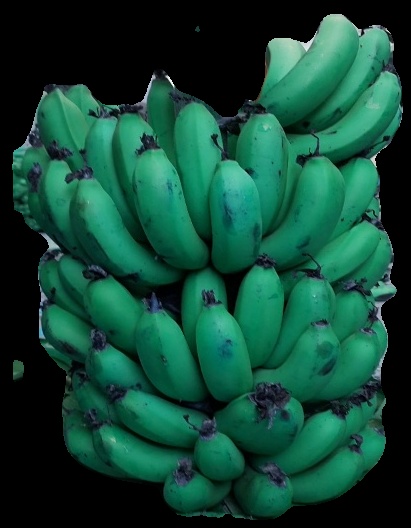
Variety: pachbale
Grade: grade2